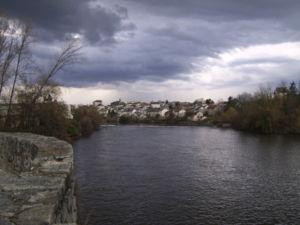
La Vienne est une rivière française traversant les départements du même nom et une partie de la Creuse, de la Corrèze, de la Charente, ainsi que d'Indre-et-Loire. D'une longueur de 372 kilomètres, elle est l'un des principaux affluents de la Loire, avec l'Allier et le Cher, et le plus gros en termes de débit.